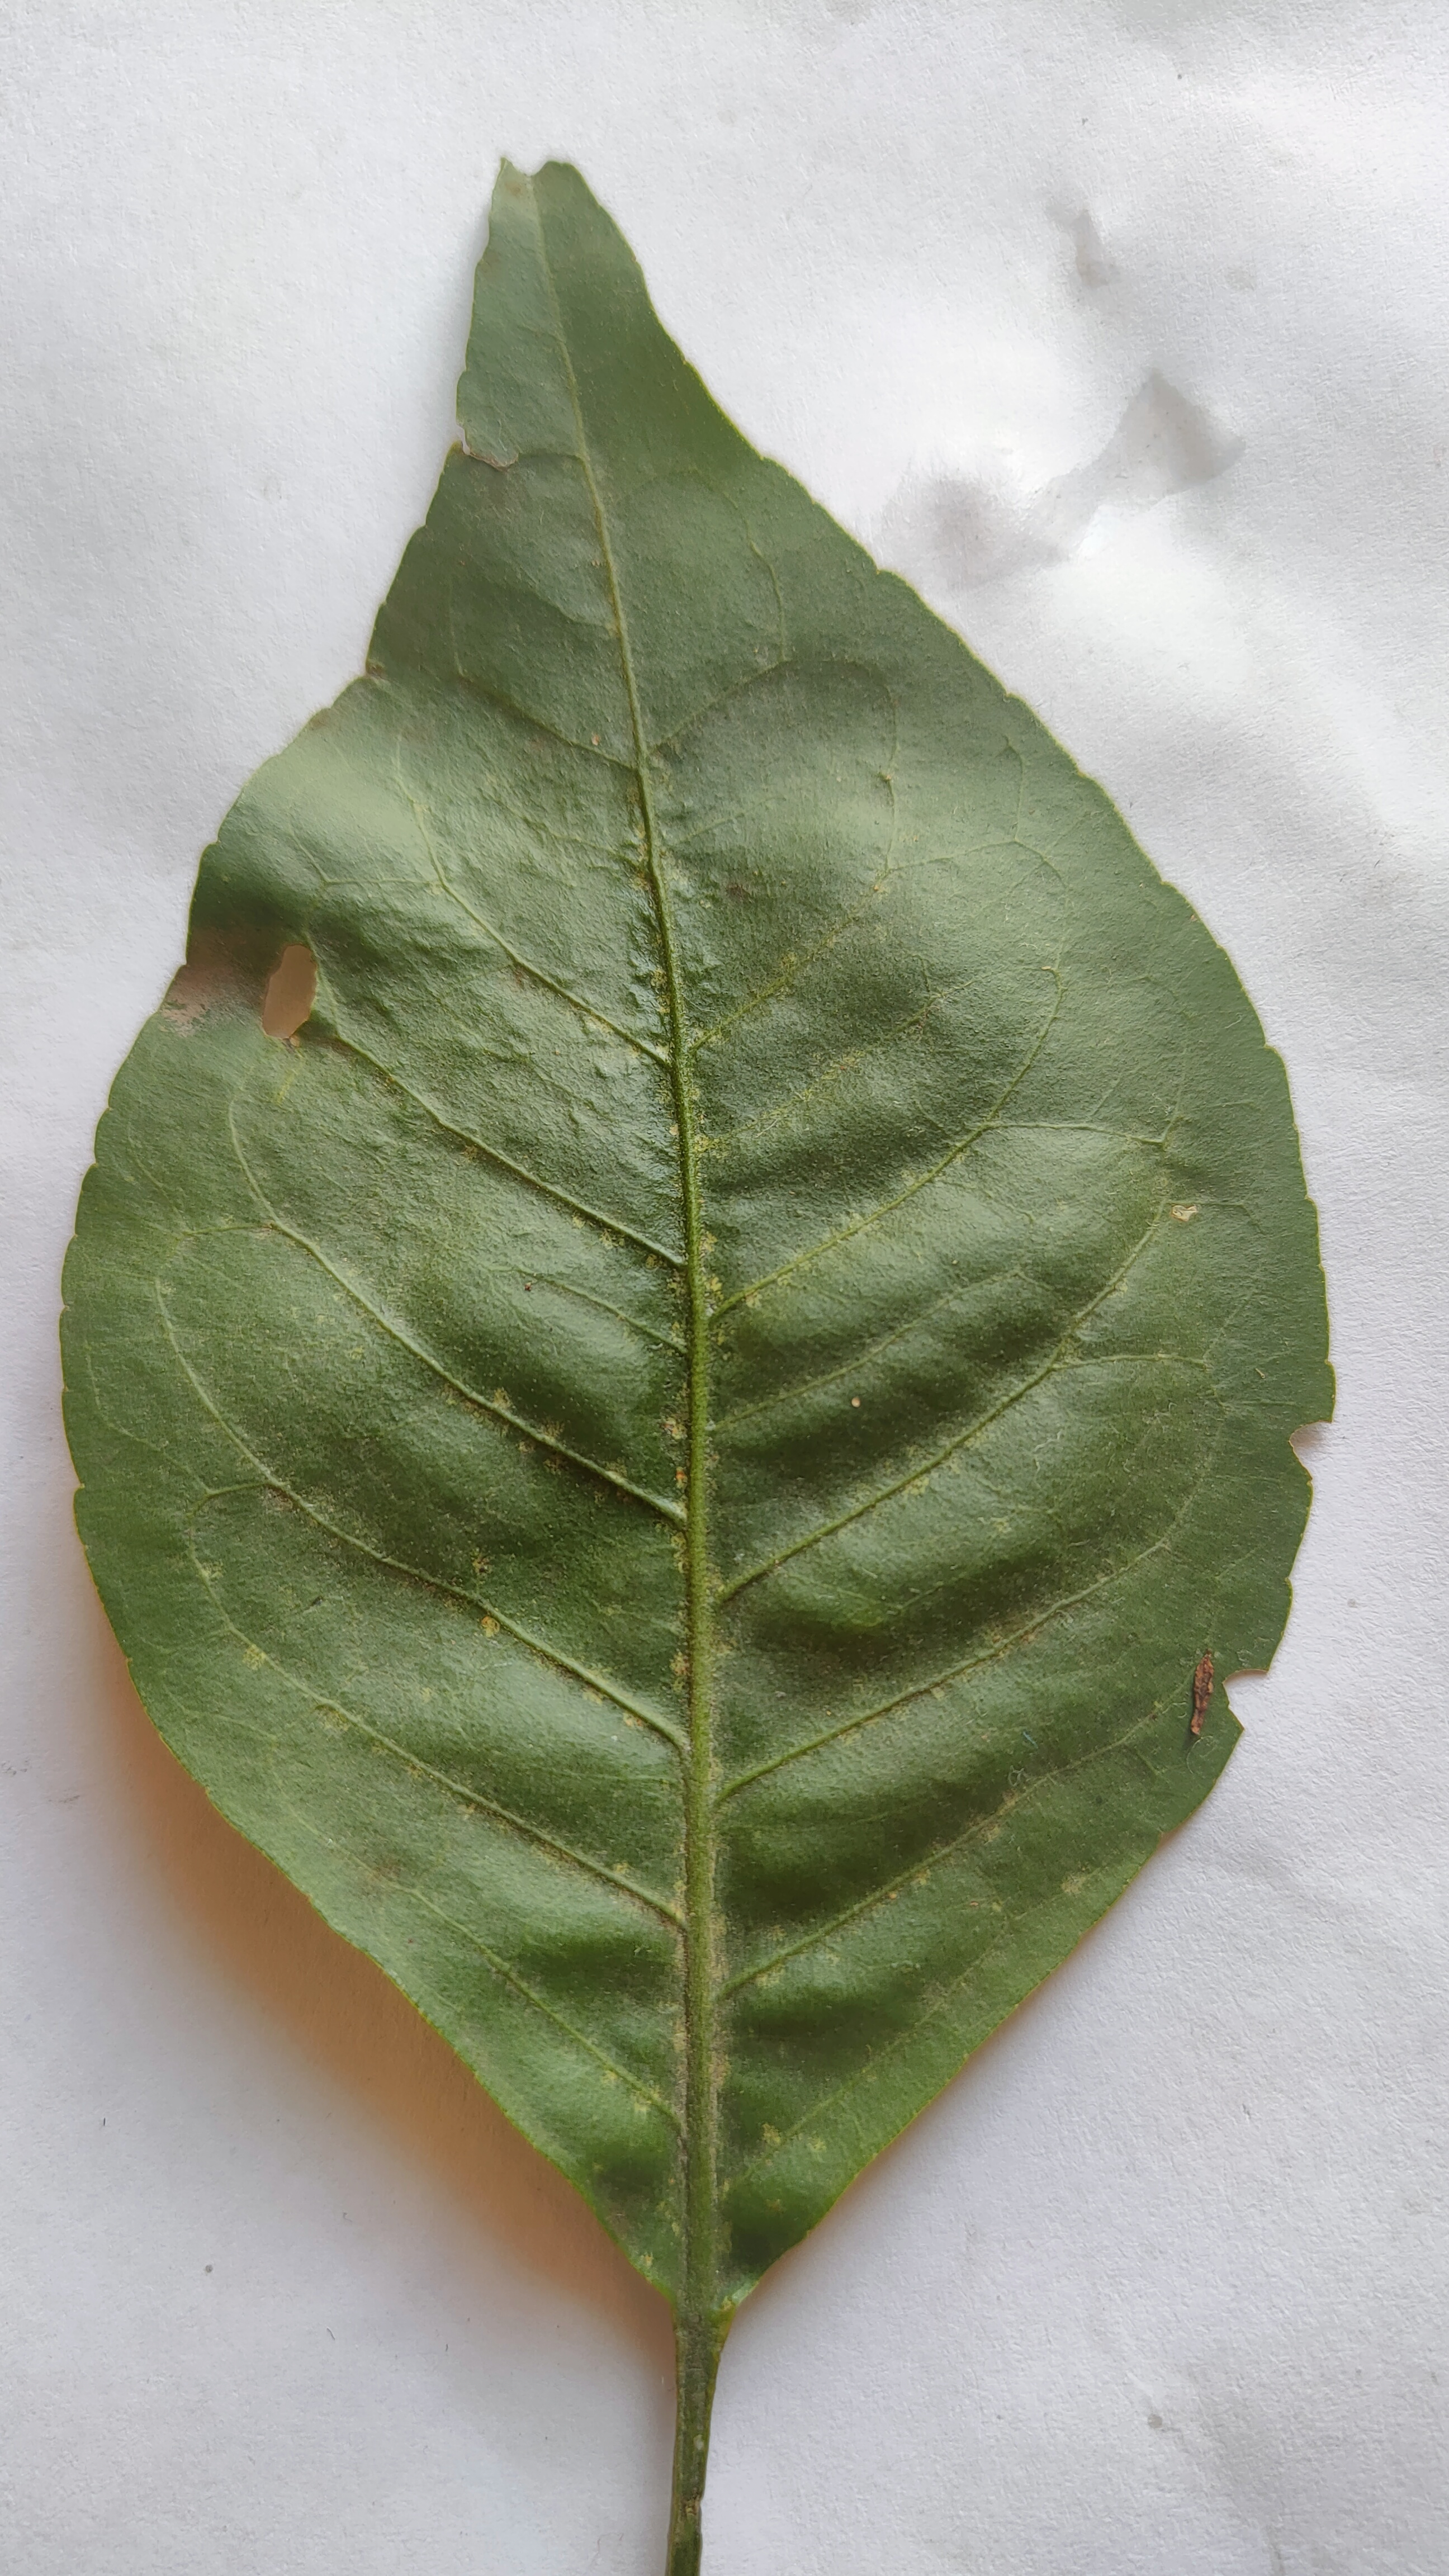
Leaf variety: Aegle marmelos